Battle of Mormant

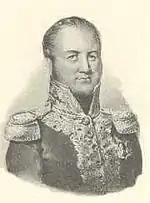
Étienne Gérard

On the north flank, Rüdiger deployed nine squadrons in the first line and five squadrons in the second line. Against the Russian horsemen, Milhaud had Piré's division (minus Subervie's brigade) in the first line, Gabriel Gaspard Montelégier's brigade in the second and Denis Éloi Ludot's in the third. Successive charges by Piré and Montelégier broke Rüdiger's squadrons and chased them off the battlefield with the French light cavalry in pursuit. Milhaud directed Montelégier to deal with the Russian infantry while sending Ludot on a sweep to block Pahlen's escape route. Without its supporting cavalry, Pahlen's infantry battalions were compelled to form into a square formation to defend against cavalry. Antoine Drouot aggressively pushed 36 guns from the French Guard artillery into the front line where they pummeled the Russians.